Stonewall Jackson

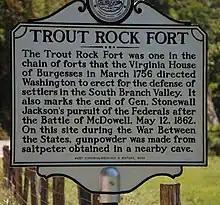
Historical marker marking the end of Gen. Stonewall Jackson's pursuit of the Federals after the Battle of McDowell, May 12, 1862

In April 1861, after Virginia seceded from the Union and as the American Civil War broke out, Jackson was ordered by the Governor of Virginia to report with the VMI cadet corps to Richmond and await further orders. Upon arrival, Jackson was appointed a Major of Engineers in the Provisional Army of Virginia, which was a short lived force commanded by Robert E. Lee, prior to Virginia fully augmenting into forces of the Confederacy. After Jackson protested such a low rank, the Virginia Governor appointed him a Colonel of Virginia Infantry which in May 1861 was augmented to a Colonel in the Confederate Army. Jackson then became a drill master for some of the many new recruits in the Confederate Army.